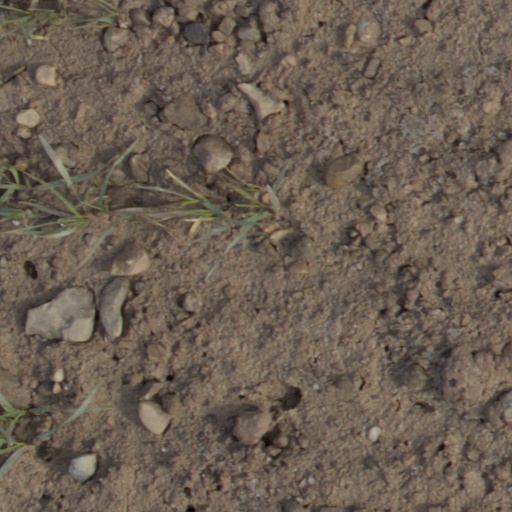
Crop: wheat